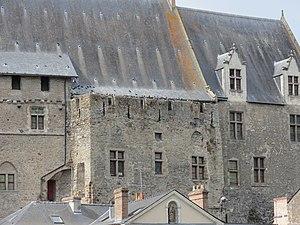
Le château de Laval est un château situé à Laval, dans le département français de la Mayenne. Sa fondation au XIᵉ siècle a permis la naissance de la ville. Monument emblématique de Laval, il occupe un promontoire rocheux au-dessus de la rivière Mayenne. Il est composé de deux ensembles distincts : le Vieux-Château, qui correspond au château-fort médiéval, et le Château-Neuf, galerie de la Renaissance transformée en palais de justice au XIXᵉ siècle. Ces deux monuments figurent sur la liste des 1 034 premiers monuments historiques français classés en 1840.